Tyler Hansbrough

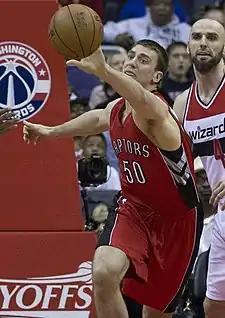
Hansbrough with the Raptors in April 2015

Hansbrough signed a two-year deal with the Toronto Raptors on July 15, 2013.